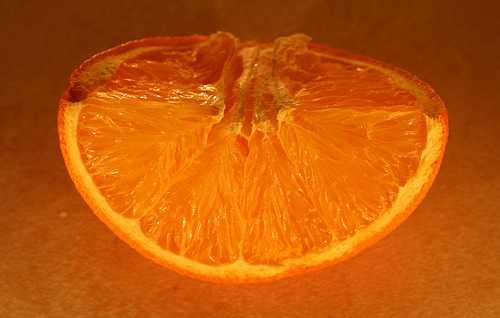
Label: Orange